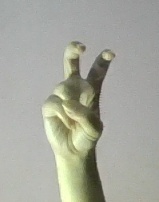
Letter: toot